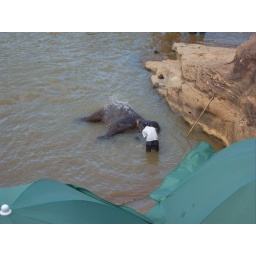
Elephant bath in the river